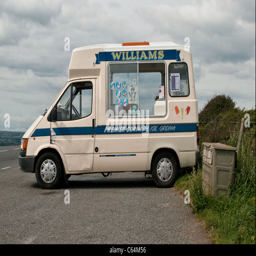
an old van parked in a lay - by waiting for customers